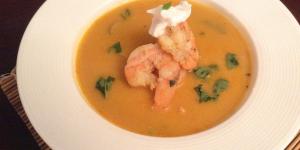
cazuela de mariscos colombiana